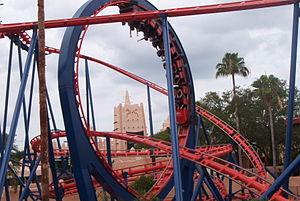
Scorpion , montagnes russes à Busch Gardens Africa
Scorpion sont des montagnes russes assises du parc Busch Gardens Tampa, situé à Tampa, en Floride, aux États-Unis. Il a ouvert en 1980, et a été ajouté à la nouvelle zone thématique Timbuktu.